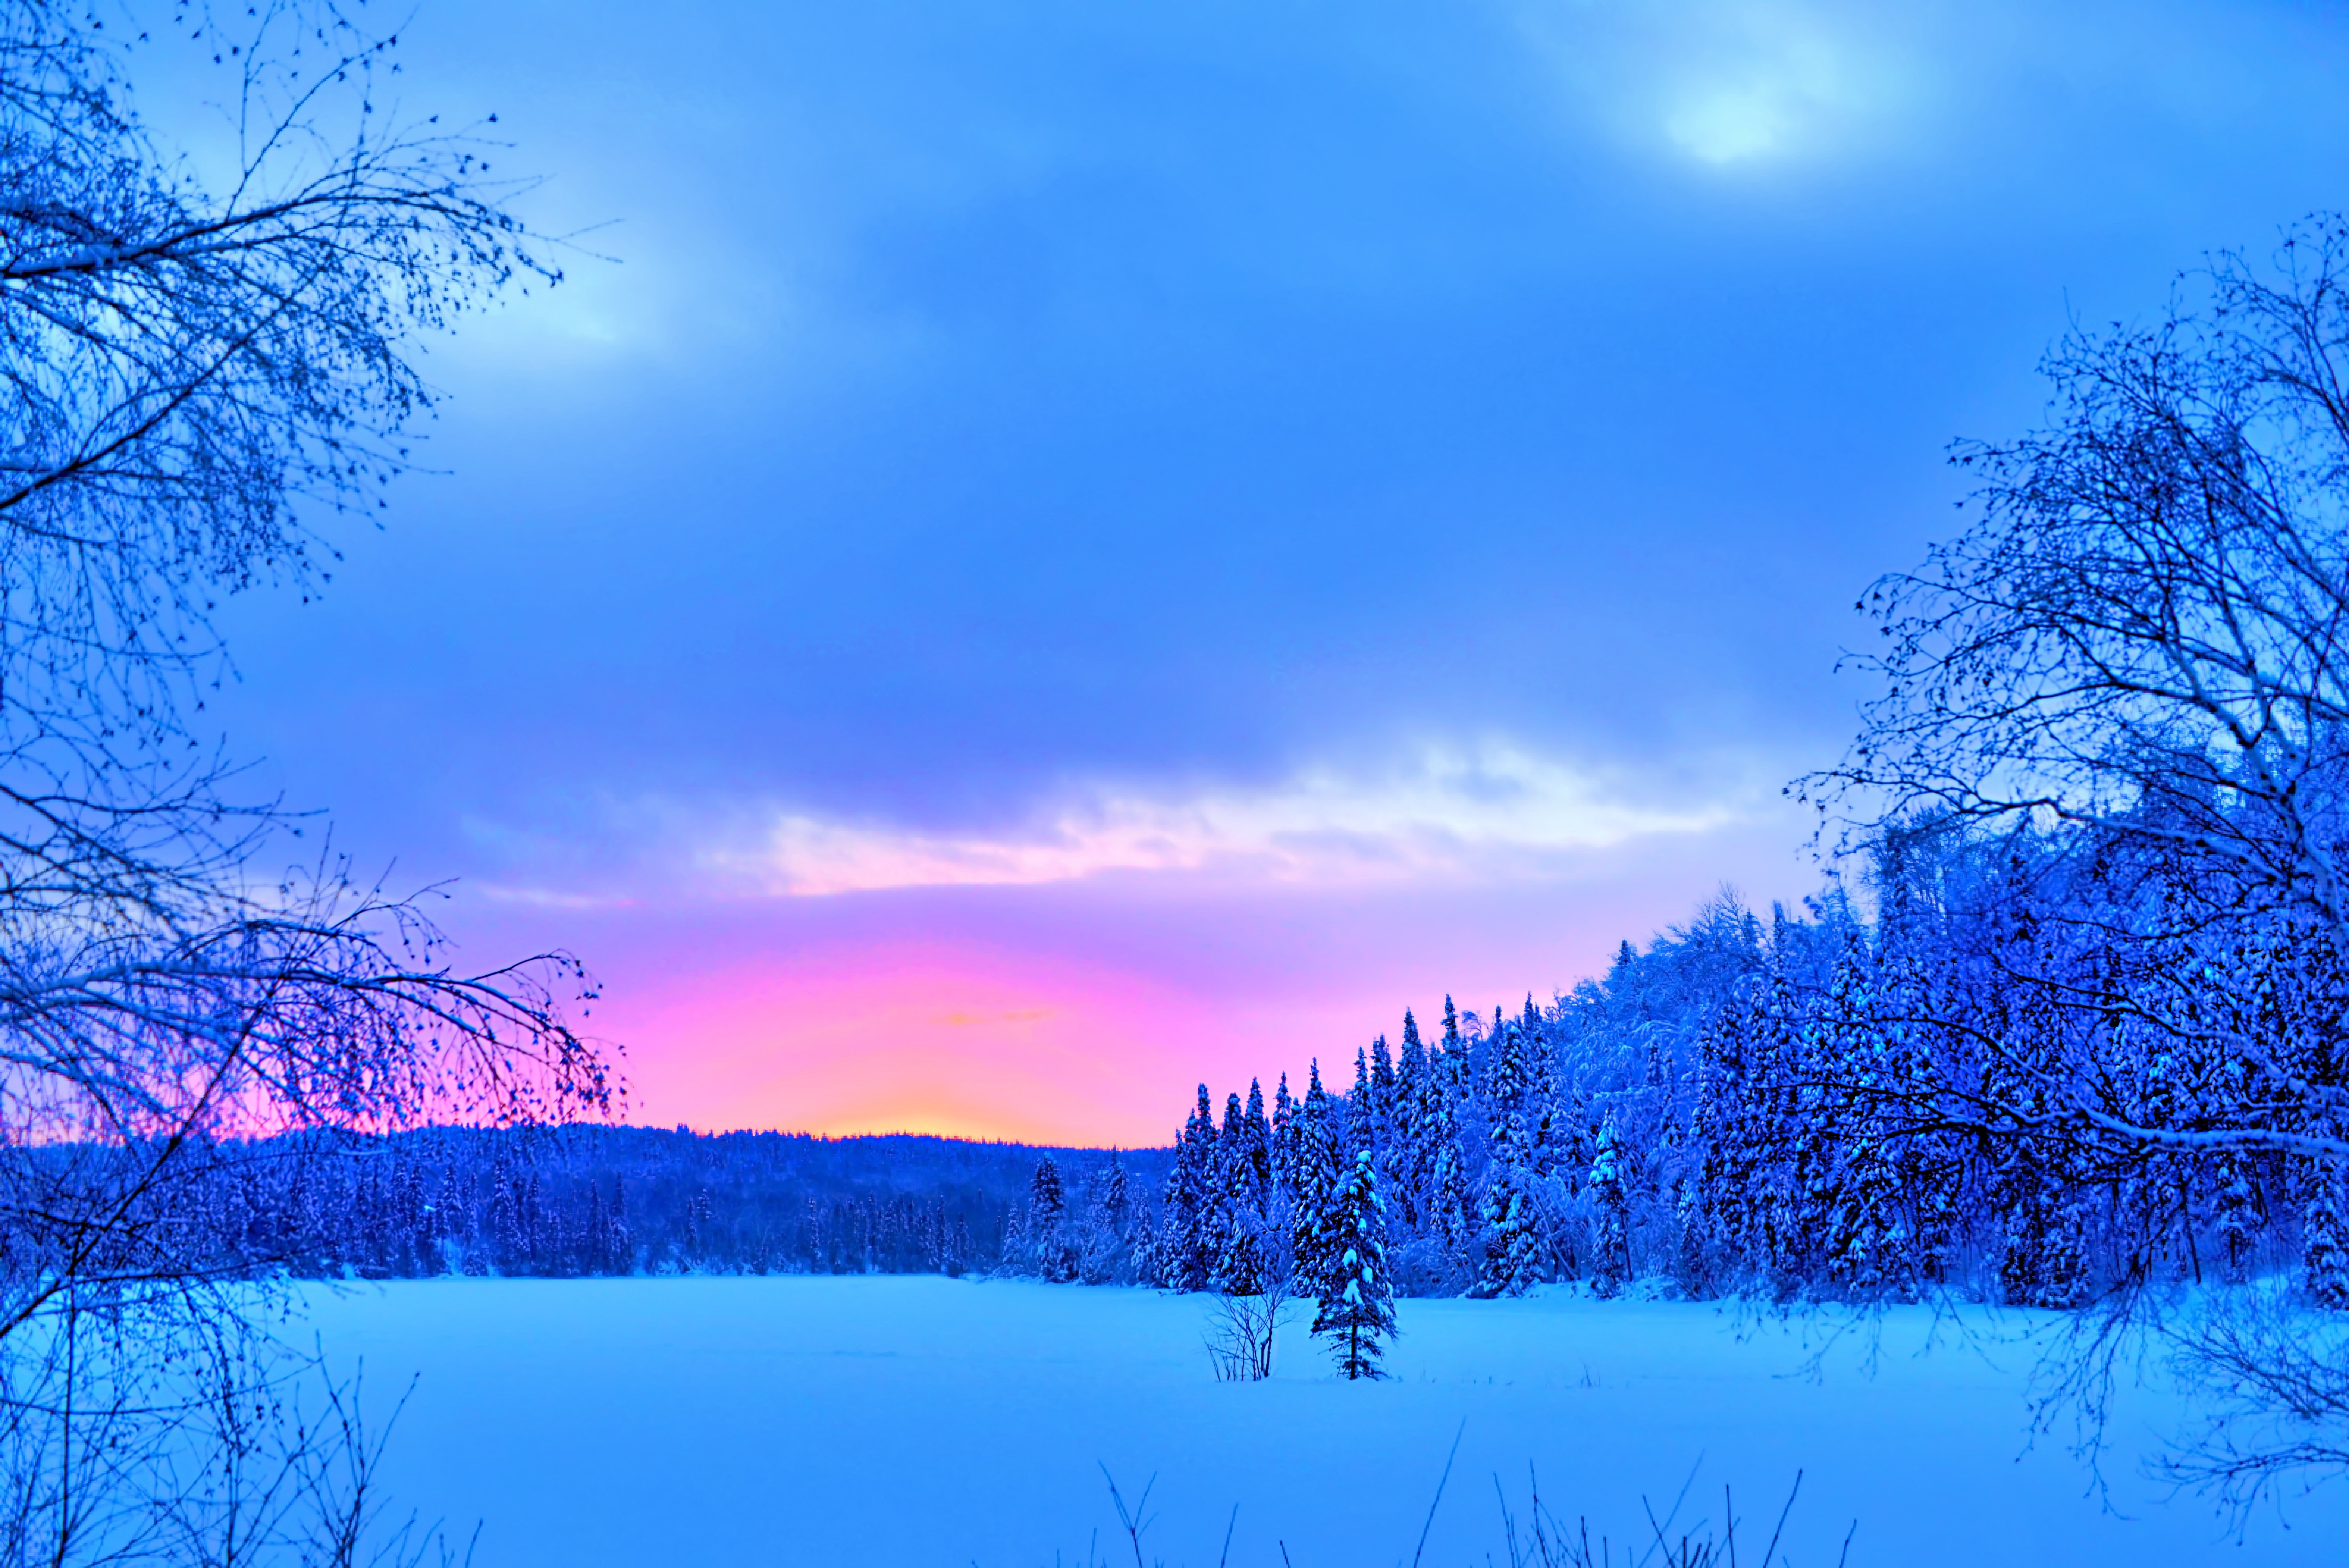
tree, nature, forest, branch, snow, cold, winter, sky, sunrise, sunlight, morning, frost, dawn, atmosphere, dusk, evening, reflection, weather, season, winter landscape, trees, canada, quebec, freezing, atmospheric phenomenon, woody plant